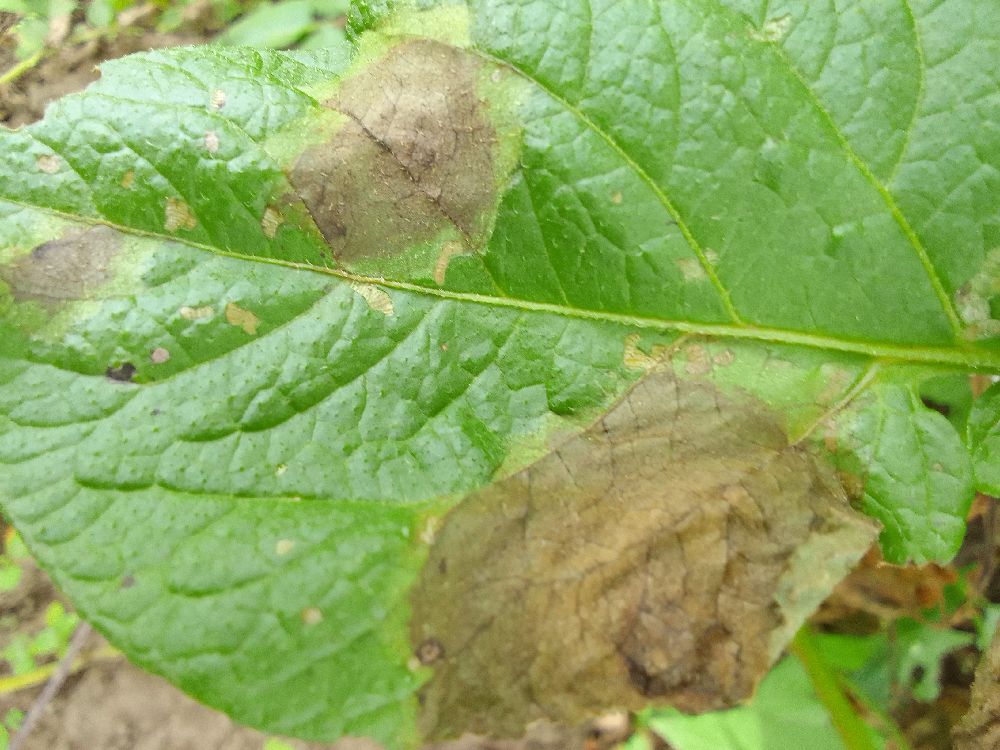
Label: Late blight